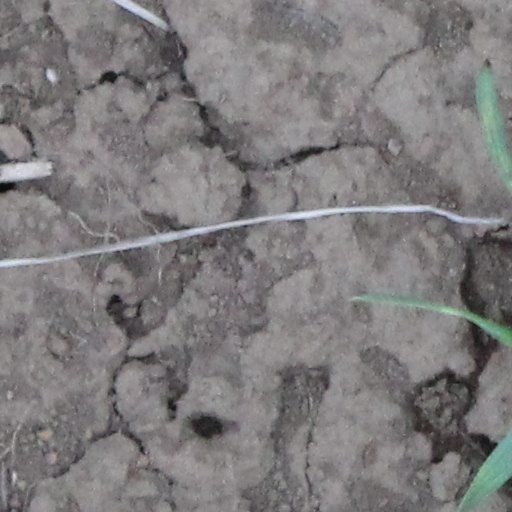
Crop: wheat